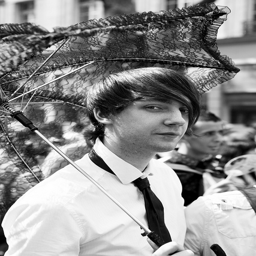
A man walking down a street while holding a umbrella.
A man in a tie carrying an umbrella
A boy wearing a tie carries a sun umbrella.
a man standing in the road holding onto a lacy umbrella
a close up of a person wearing a shirt and tie